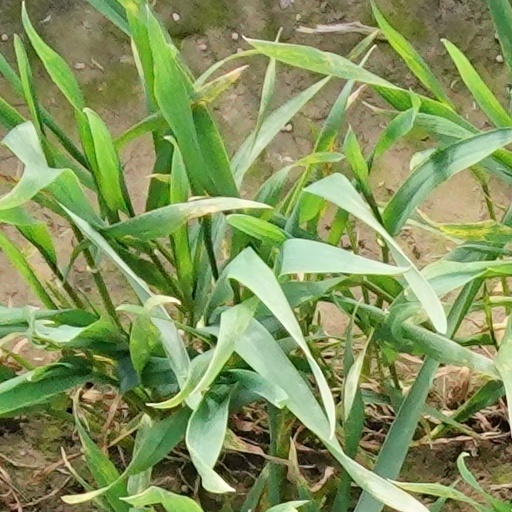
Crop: wheat